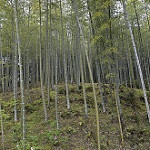
Label: forest